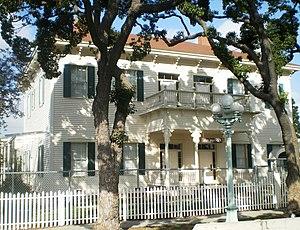
Les Drum Barracks, aussi connues comme le camp Drum et le musée de la guerre des Sécession des Drum Barracks, est la dernière installation militaire construite à l'époque de la guerre de Sécession dans la région de la Los Angeles. Situées dans la section de Wilmington de Los Angeles, près du port de Los Angeles, elles sont répertoriées en tant que monument historique de Californie, monument culturel historique de Los Angeles, et sont répertoriées sur le Registre national des lieux historiques. Depuis 1987, elles servent de musée sur la guerre de Sécession ouvert au public.